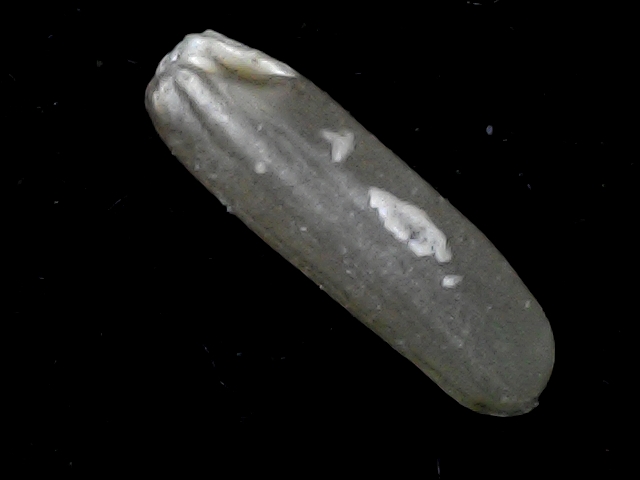
Rice variety: BD57